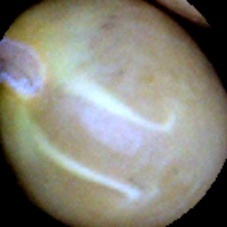
Label: Immature